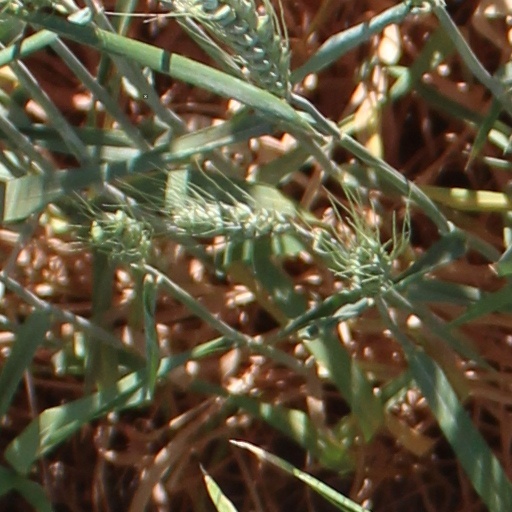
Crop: wheat